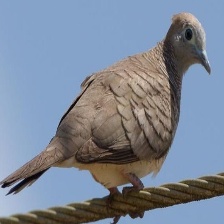
Species: ZEBRA DOVE
Scientific name: GEOPELIA STRIATA